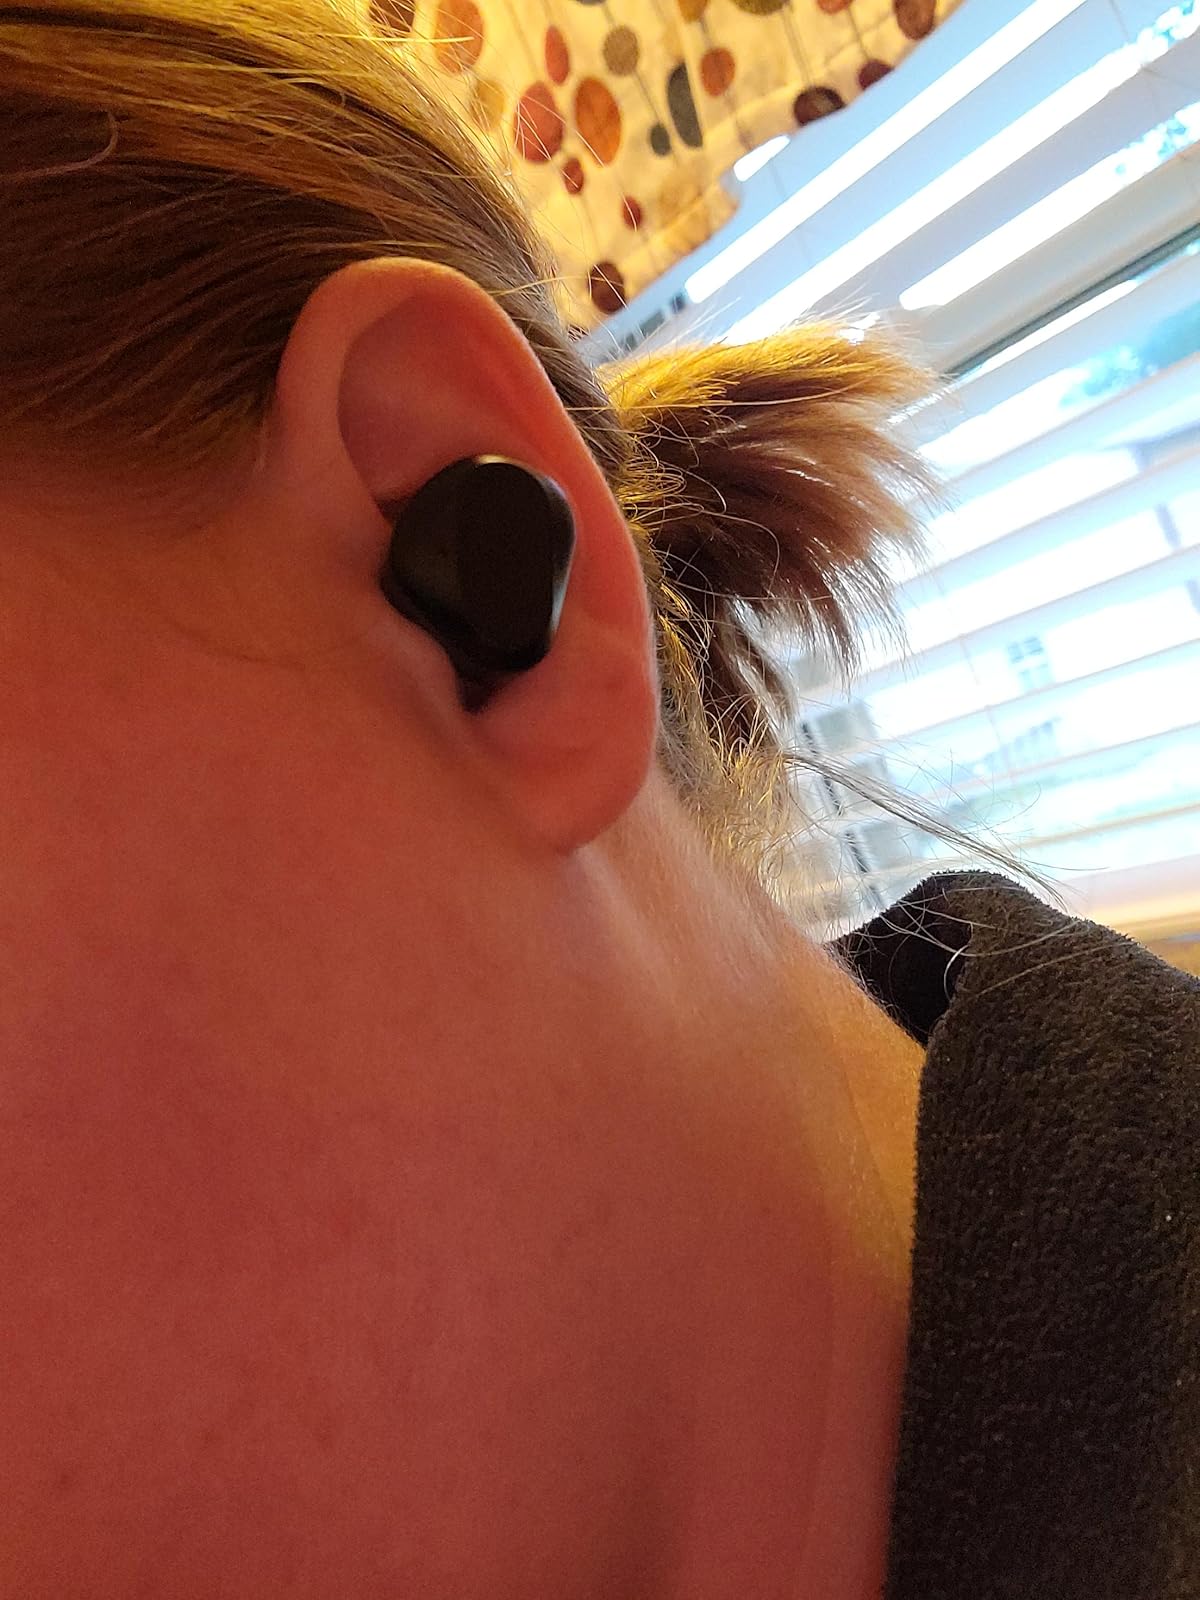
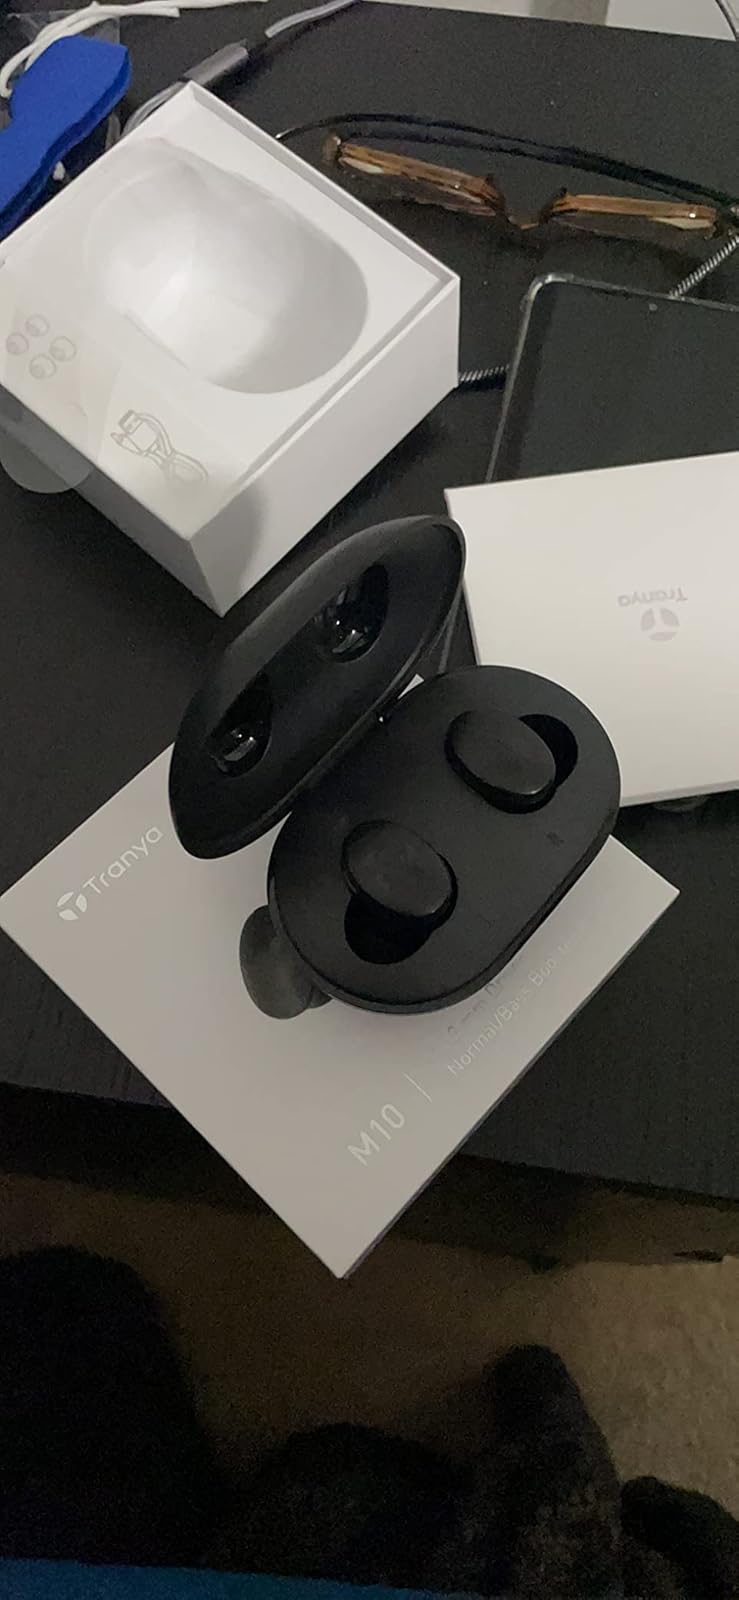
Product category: earbuds
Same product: no